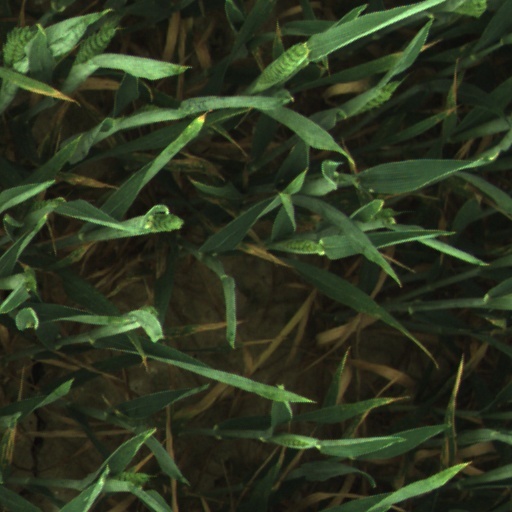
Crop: wheat